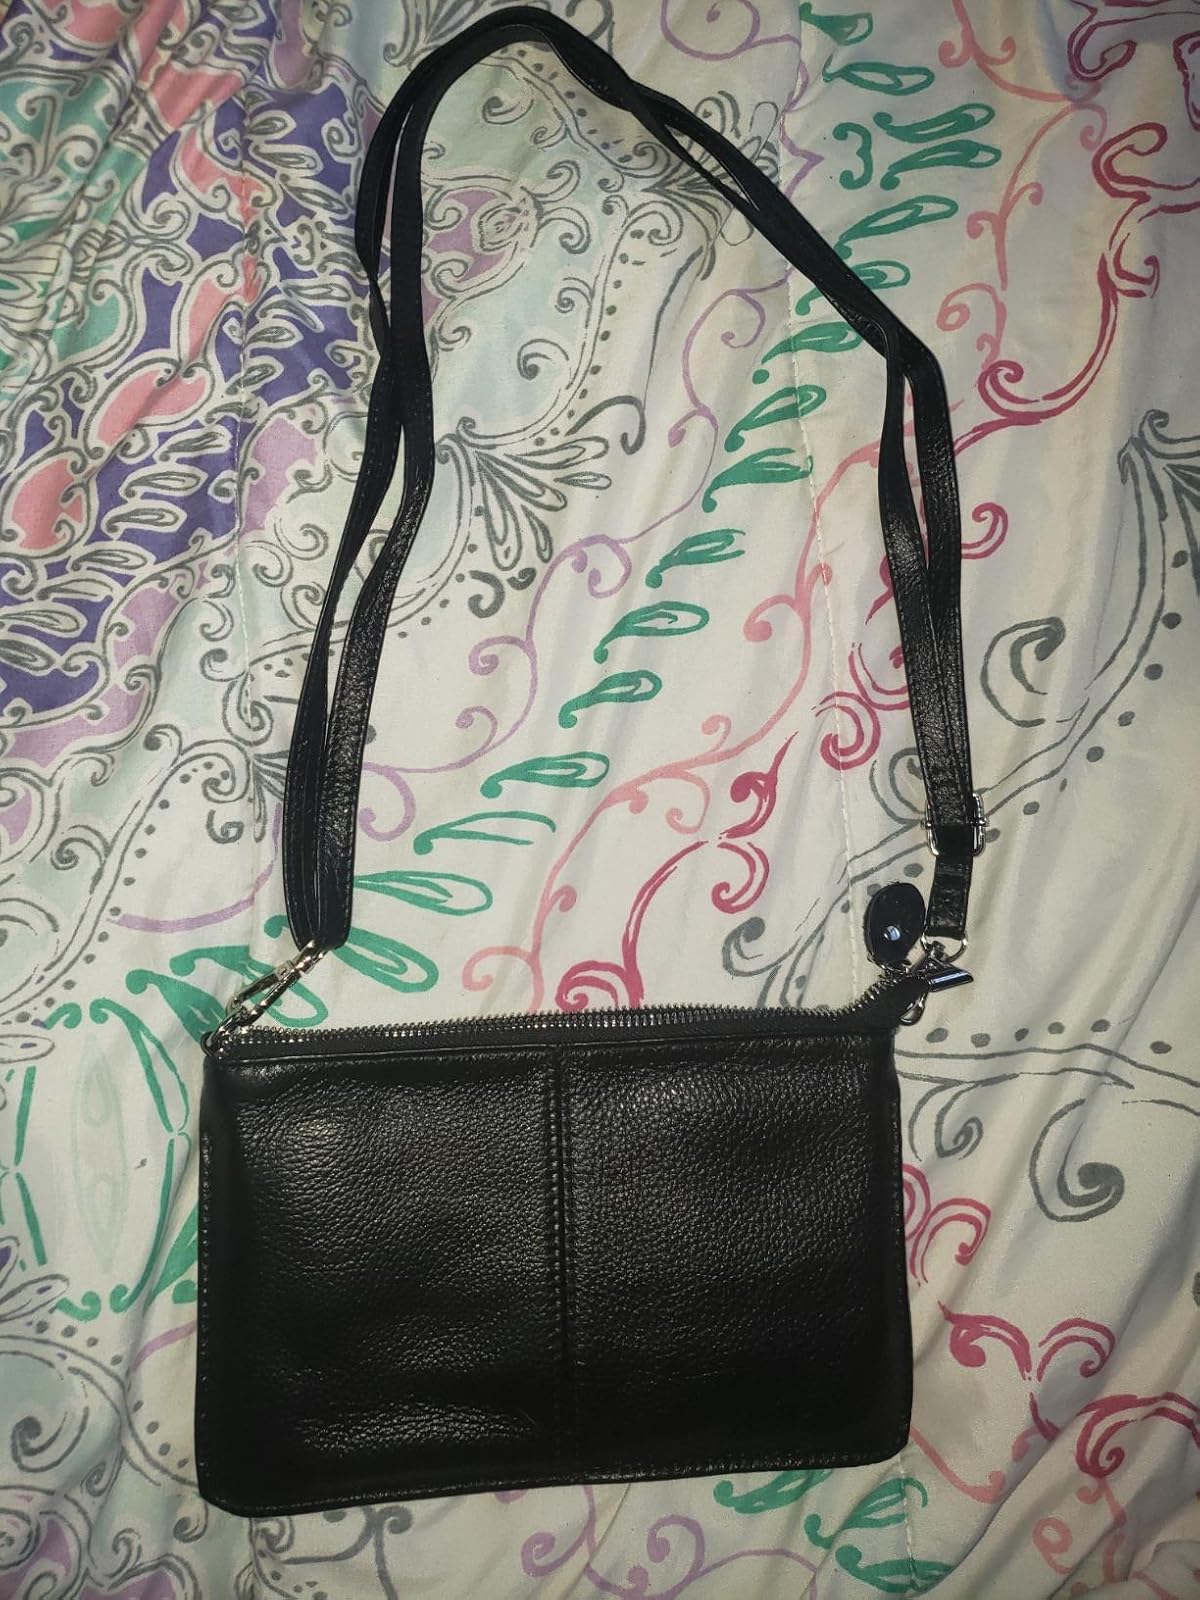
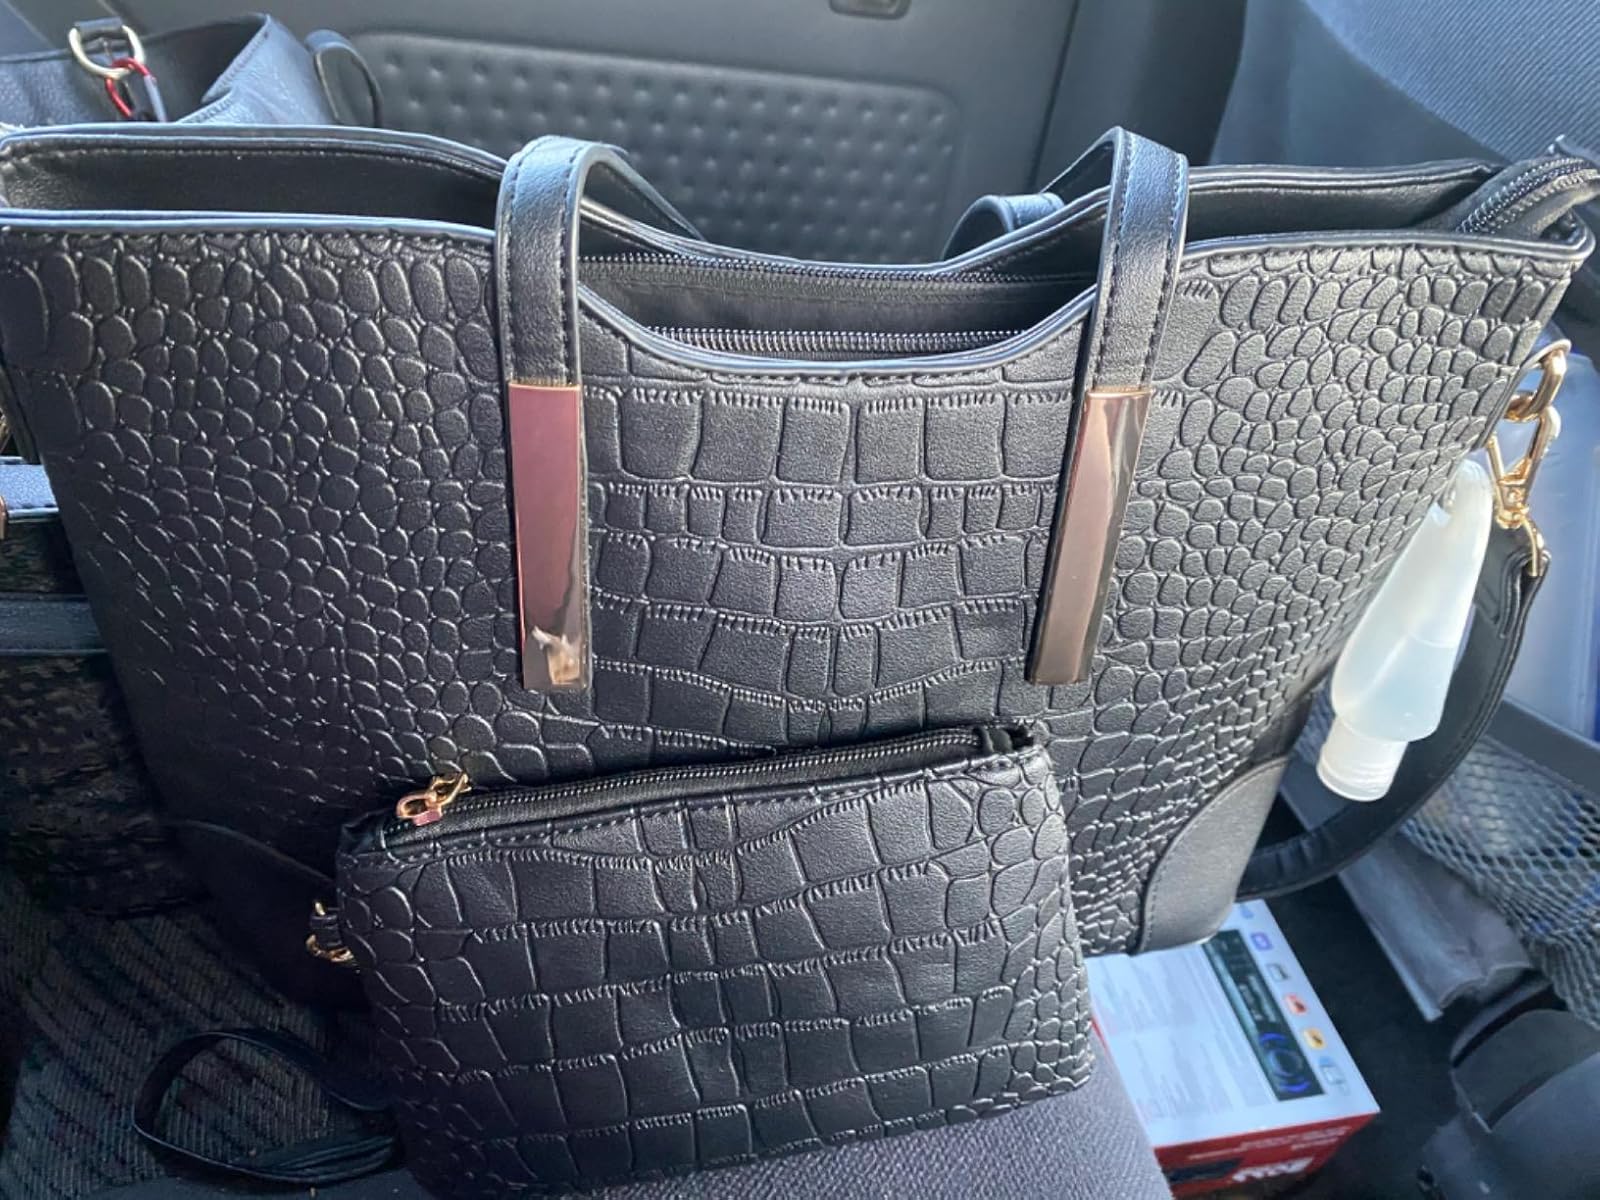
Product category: accessories_handbag
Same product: no